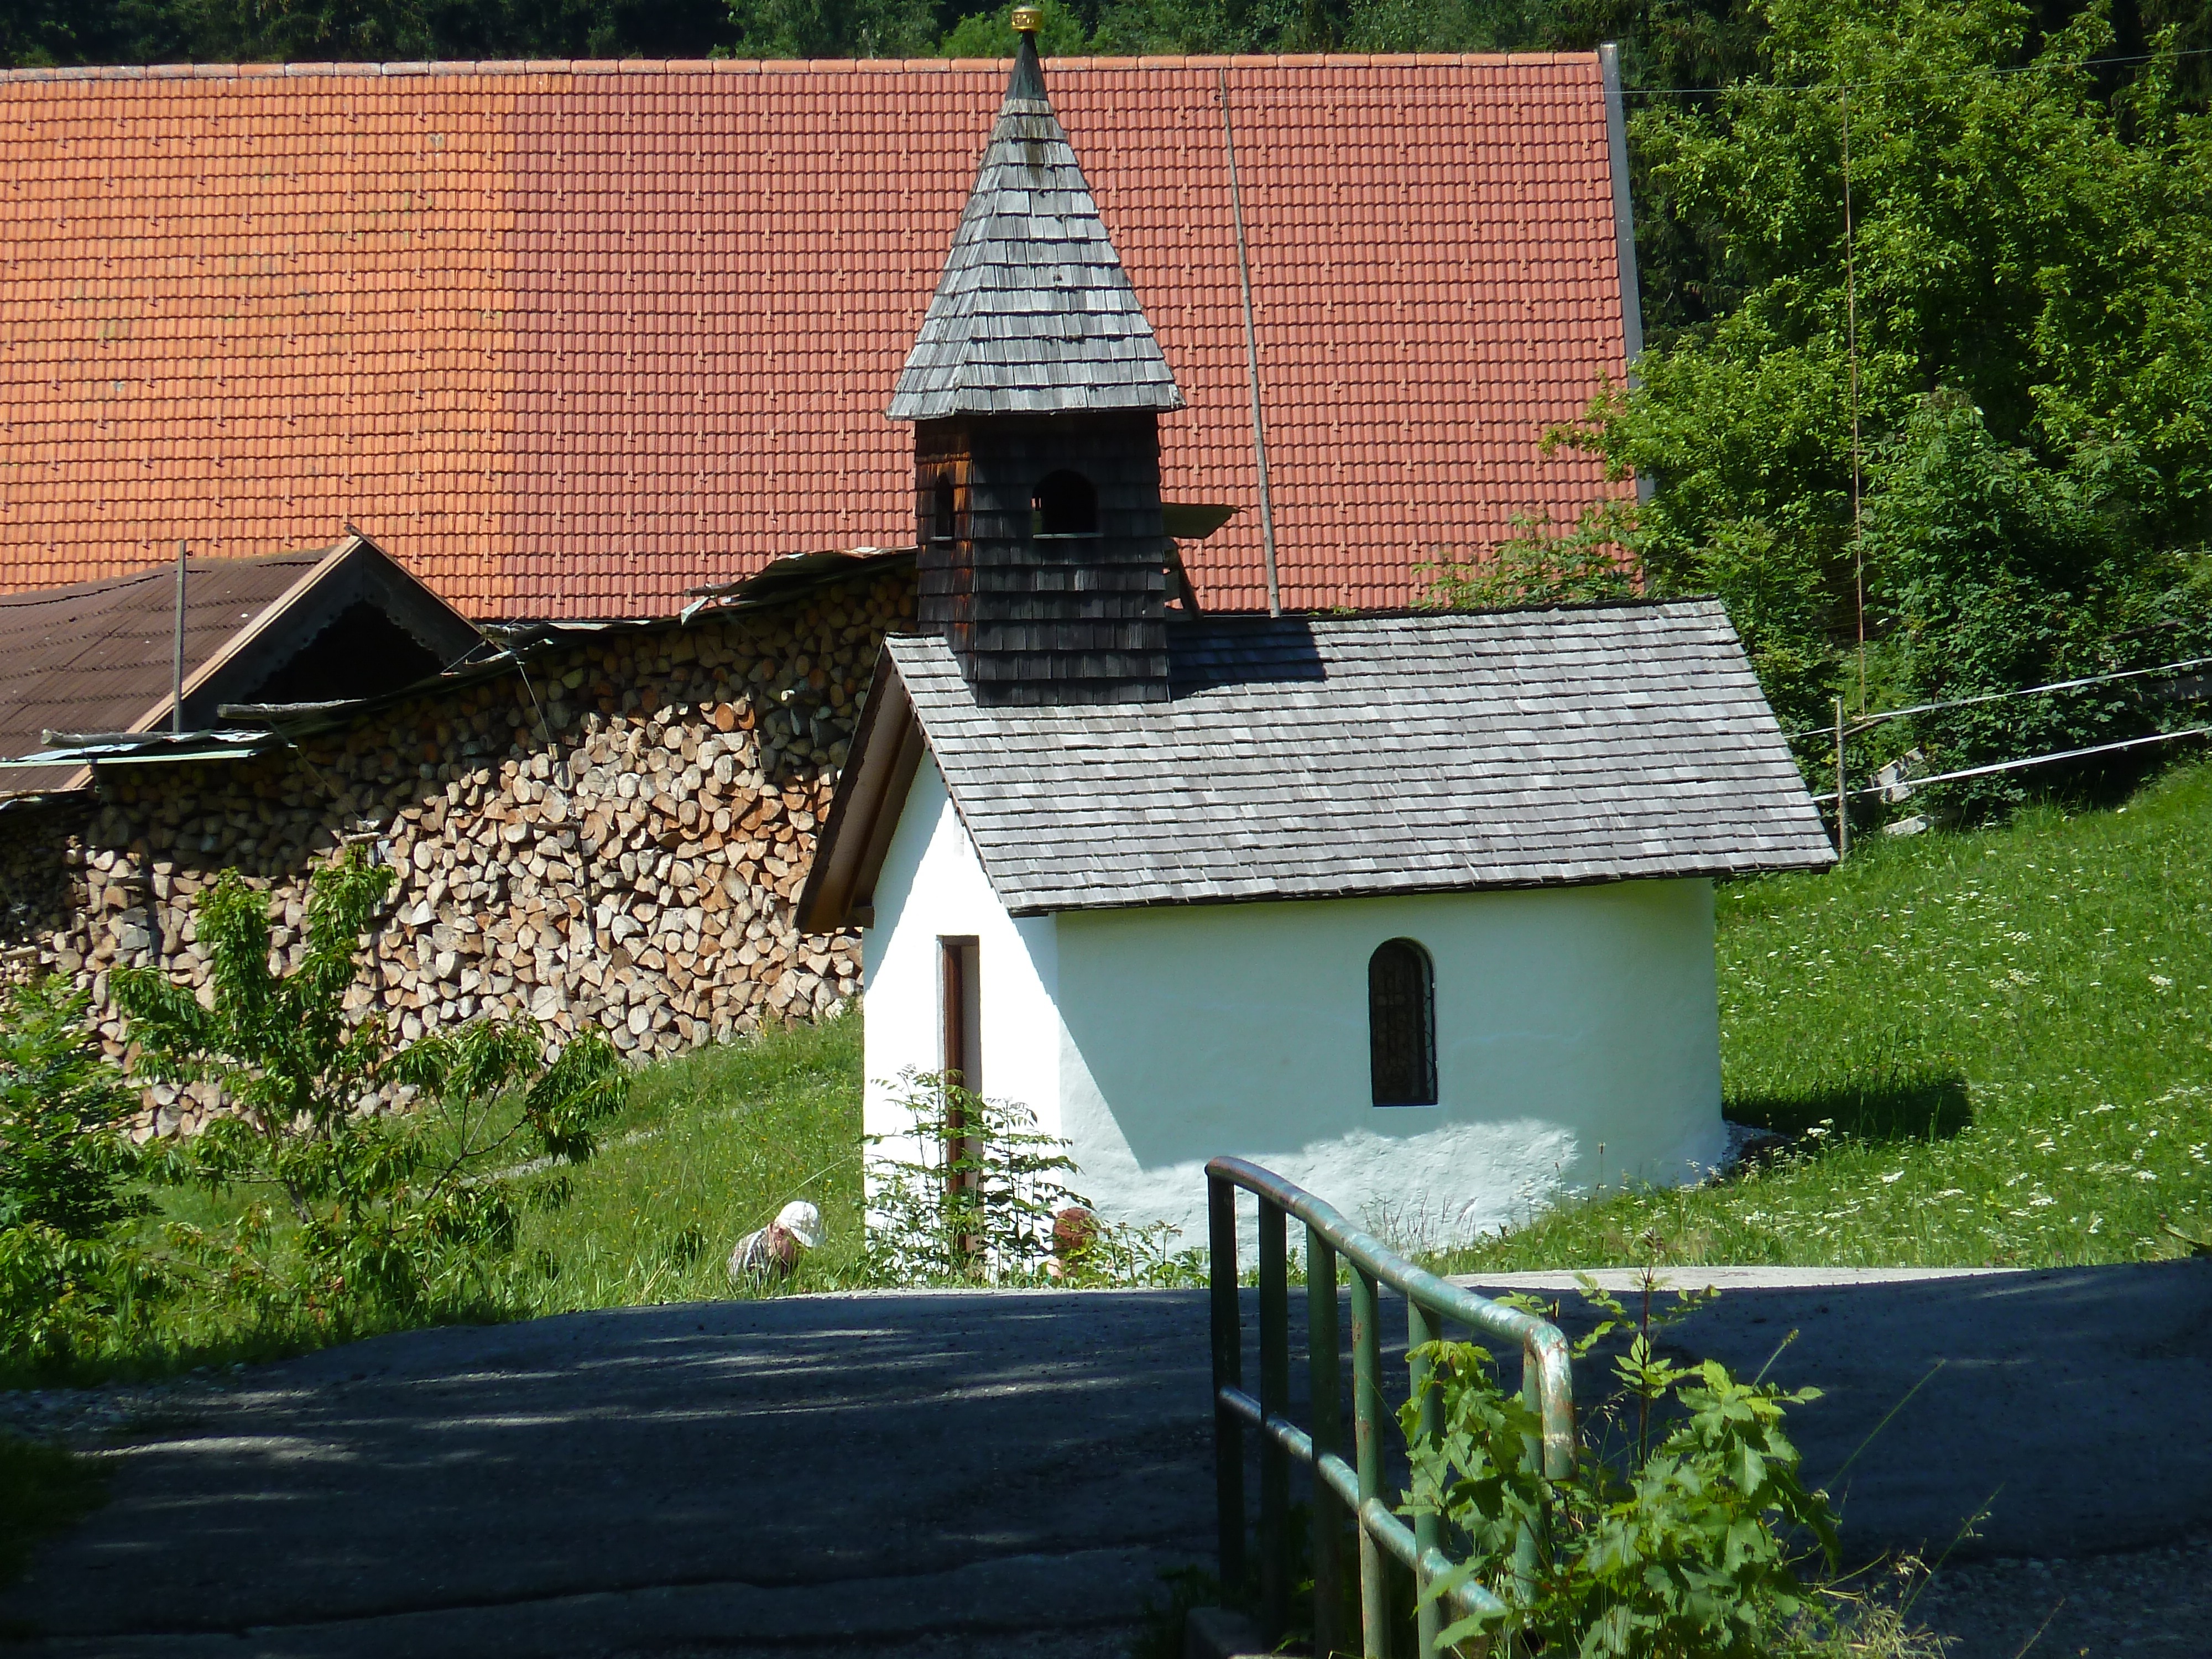
landscape, farm, house, roof, building, home, village, cottage, religion, church, chapel, religious, catholic, mountains, alps, bavaria, rural area, garmisch partenkirchen, outdoor structure, house chapel